Dick Posthumus

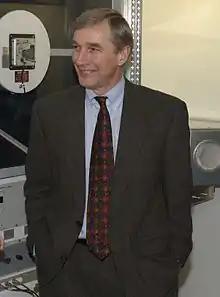
Posthumus in 2002

Richard Posthumus (born July 19, 1950) is an American businessman, and politician. He was the 61st lieutenant governor of Michigan and majority leader of the Michigan Senate. In 2002, he was the unsuccessful Republican nominee for Governor of Michigan.